Gunboat diplomacy

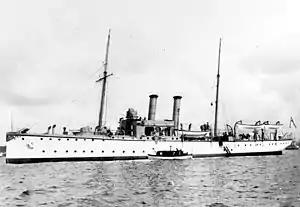
, an example of the use of German gunboat diplomacy

Gunboat diplomacy is the pursuit of foreign policy objectives with the aid of conspicuous displays of naval power, implying or constituting a direct threat of warfare should terms not be agreeable to the superior force.